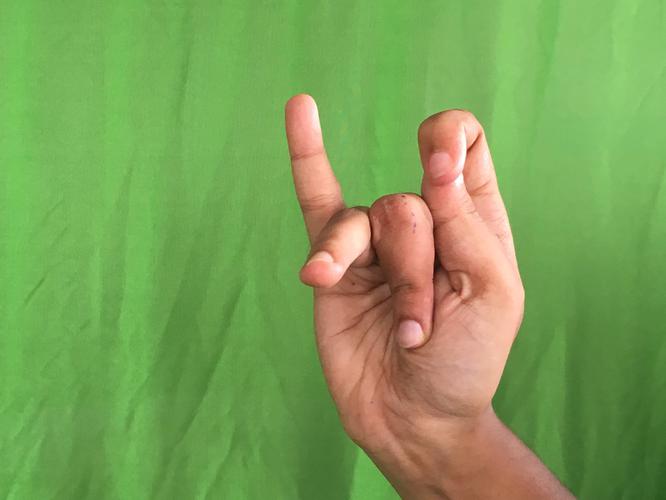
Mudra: Katakamukha_3
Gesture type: single_hand